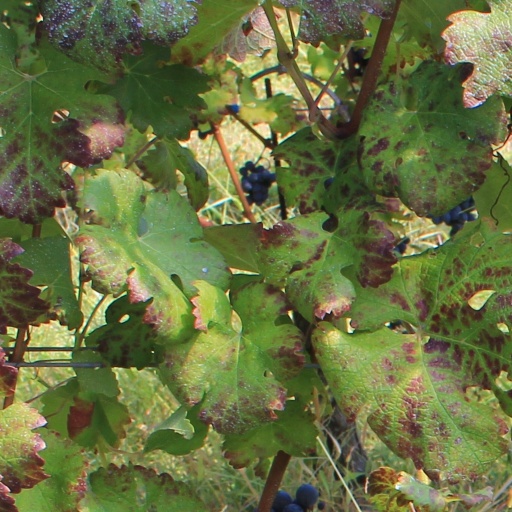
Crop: grape